Henriette Skram

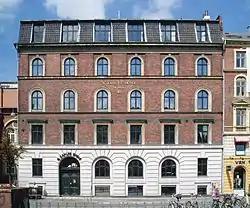
N. Zahle's School

Henriette Skram (28 September 1841, Copenhagen — 10 November 1929) was a Danish school teacher. After joining N. Zahle's School as a pupil in 1853, from 1866 she taught there, developing a special interest in English and history. Over the years she took on additional administrative responsibilities until in 1900, after Natalie Zahle's retirement, she became the institution's principal. Recognized as a highly competent teacher and leader, she preserved the school's traditions and constantly upheld the need for special arrangements for girls' schools.